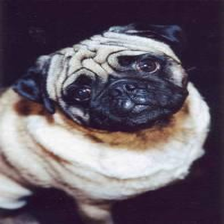
Species: dog
Breed: pug